Eucalyptus adesmophloia

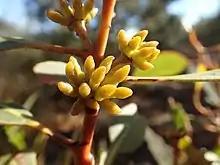
flower buds

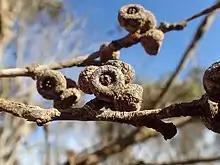
fruit

"Eucalyptus adesmophloia" is a mallee that grows to a height of . It has loose, rough bark that is shed in plates and short strips to reveal smooth grey and cream-coloured new bark. The leaves are lance-shaped, long and wide, dull at first before becoming glossy and dark green. The flowers are borne in groups of between 9 and 27 on an angular peduncle long, each flower on a pedicel up to long. The flower buds are greenish, wide with a smooth, conical operculum as long as, or up to 50% longer than the floral cup. The stamens are white. The fruits are woody, conical to hemispherical capsules long and wide.